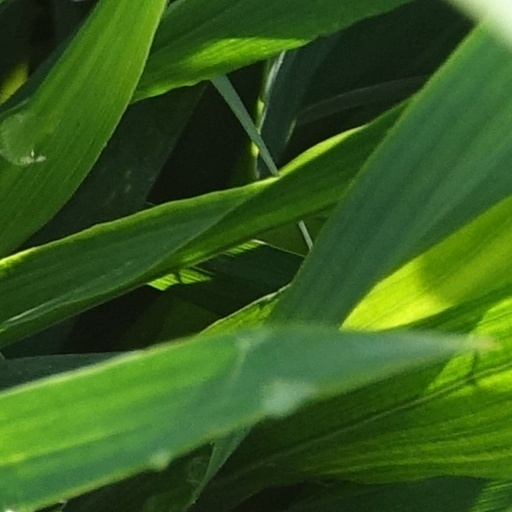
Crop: wheat